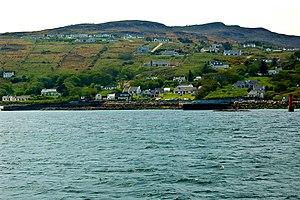
Arranmore est la plus grande île peuplée du comté de Donegal et la deuxième d'Irlande. Sa population était de 514 habitants en 2011. Elle est également connue en anglais sous le nom d'Aran Island, à ne pas confondre avec les Îles d'Aran dans la baie de Galway ou l'Île d'Arran en Écosse. En irlandais, l'île est traditionnellement appelée Árainn, l'adjectif mór qui signifie "grand" a été rajouté récemment.